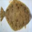
Label: flatfish